History of cosmetics

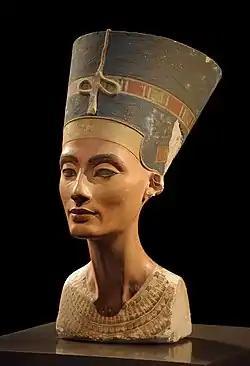
Nefertiti bust with eye liner applied ≈1,320 BC (≈3,300 years ago).

The history of cosmetics spans at least 7,000 years and is present in almost every society on earth. Cosmetic body art is argued to have been the earliest form of a ritual in human culture. The evidence for this comes in the form of utilised red mineral pigments (red ochre) including crayons associated with the emergence of "Homo sapiens" in Africa. Cosmetics are mentioned in the Old Testament—2 Kings 9:30 where Jezebel painted her eyelids—approximately 840 BC—and the book of Esther describes various beauty treatments as well.